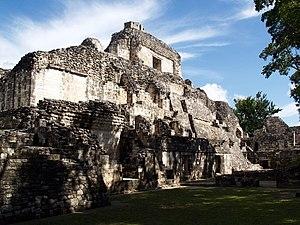
Cette liste des sites mayas est une liste alphabétique répertoriant un nombre significatif de sites archéologiques associés à la civilisation maya de la Mésoamérique.